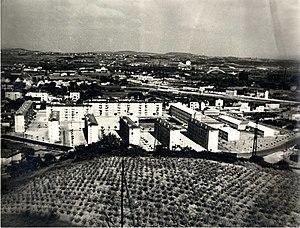
Vue du quartier des Plaines, Cote provisoire 085, Archives municipales de Givors.
Givors est une commune française située dans la métropole de Lyon en région Auvergne-Rhône-Alpes.